Answer in natural language. Consider the 3D positions of the objects in the scene and not just the 2D positions in the image. Is the centerpoint of  black dresser with multiple drawers (highlighted by a blue box) at a higher height than Statue (highlighted by a green box)? Choose between the following options: yes or no
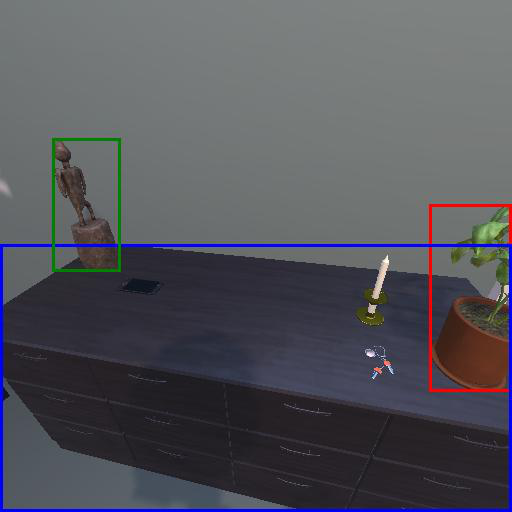
<answer>no</answer>